Lenses for SLR and DSLR cameras

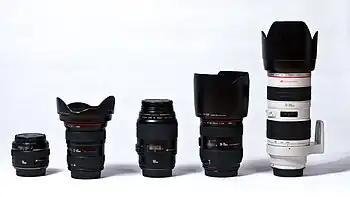
A collection of lenses a DSLR owner might have: 50mm F1.4, 17-40mm F4, 100mm F2.8 Macro, 24-70mm F2.8, 70-200mm F2.8

This article details lenses for single-lens reflex and digital single-lens reflex cameras (SLRs and DSLRs respectively). The emphasis is on modern lenses for 35 mm film SLRs and for "full-frame" DSLRs with sensor sizes less than or equal to 35 mm.